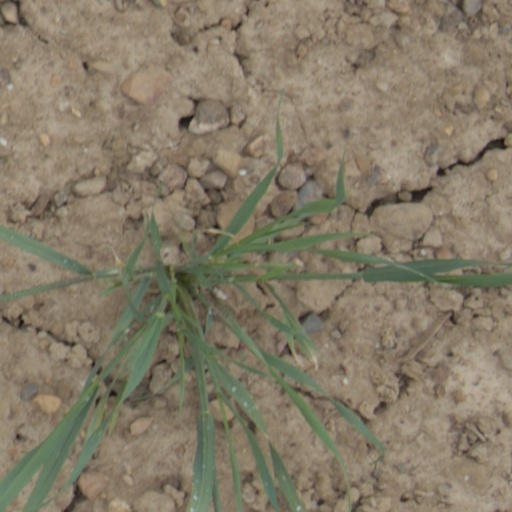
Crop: wheat